Economy of Botswana

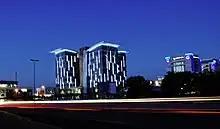
Masa Square Central Business District

The economy of Botswana is currently one of the world's fastest growing economies, averaging about 5% per annum over the past decade. Growth in private sector employment averaged about 10% per annum during the first 30 years of the country's independence. After a period of stagnation at the turn of the 21st century, Botswana's economy registered strong levels of growth, with GDP growth exceeding 6–7% targets. Botswana has been praised by the African Development Bank for sustaining one of the world's longest economic booms. Economic growth since the late 1960s has been on par with some of Asia's largest economies. The government has consistently maintained budget surpluses and has extensive foreign-exchange reserves.